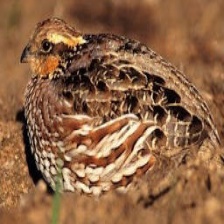
Species: HARLEQUIN QUAIL
Scientific name: COTURNIX DELEGORGUEI
ImageNet parent category: quail